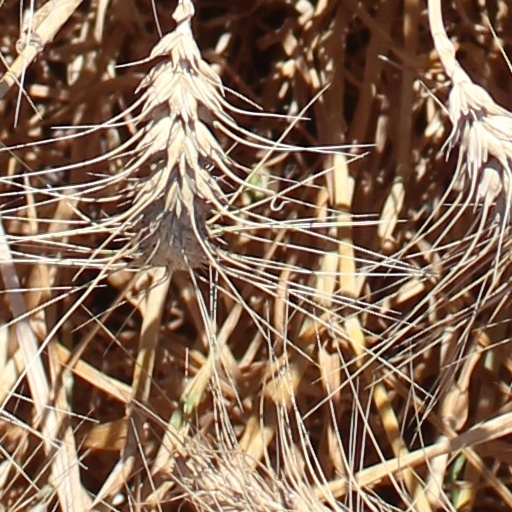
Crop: wheat